Meiji-jingumae Station

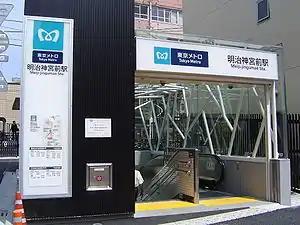
Exit No. 7 of Meiji-jingumae Station

is a subway station located in Shibuya, Tokyo, Japan. It is a part of the Tokyo Metro subway network, and is served by the Chiyoda Line and the Fukutoshin Line.